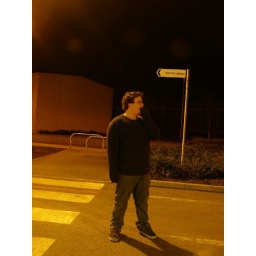
Me standing in Tesco car park v early in the morning